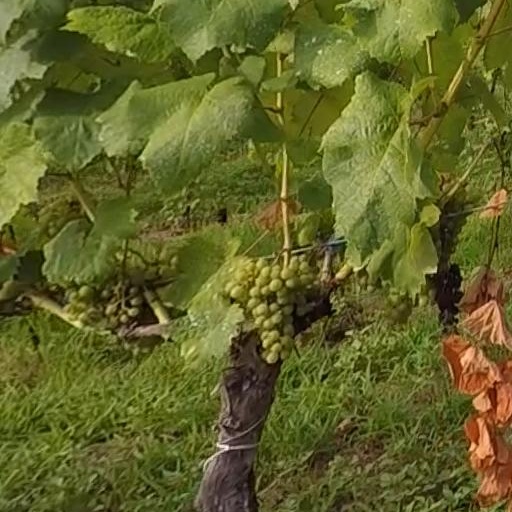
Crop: grape